History of the South African Air Force

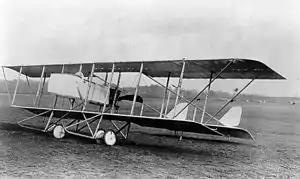
Farman aircraft purchased from France in 1914

World War I broke out in August 1914, and one month later South African troops invaded German West Africa. Early in the German West African campaign, the Union Defence Force had realised the need for air support – having frequently seen German reconnaissance aircraft above their advancing columns and later, having been strafed by German aircraft. This emphasised the urgency for the need of the long-discussed air corps and brought about the establishment of the South African Aviation Corps (SAAC) on 29 January 1915. Although the SAAC had been formally established, the lack of aircraft led Sir Abe Bailey to lead a delegation in an attempt to acquire American aircraft and pilots for the air corps. The Wright double-wing aircraft initially earmarked for purchase were found to be unsuitable after having been tested in Britain; British aircraft too (being of wooden construction), were considered unsuitable for the hot and dry conditions of German West Africa. It was finally decided to purchase twelve tubular steel framed French Henri Farman F-27 aircraft, powered by Canton-Unné radial engines. Capt. Wallace was recalled from the RFC and oversaw the purchase of the aircraft in France, while Lieutenants Turner and Emmett were recalled to co-ordinate the building of an airfield at Walvis Bay and to prepare for the recruitment of 75 prospective pilots.